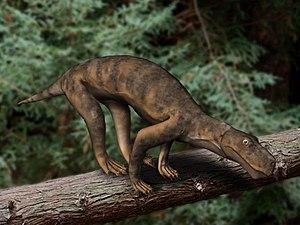
Arctops est un genre éteint de thérapsides gorgonopsiens, qui a vécu au cours du Permien supérieur.